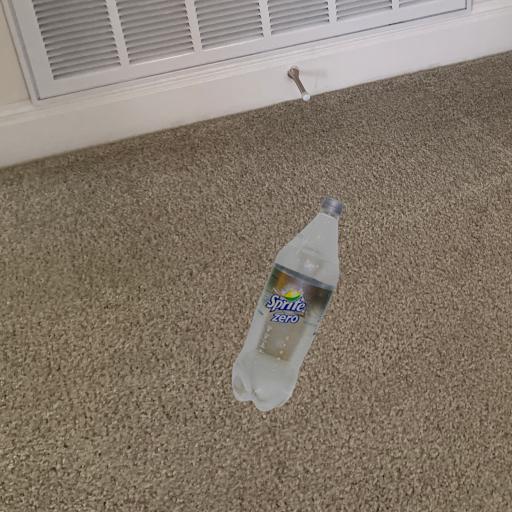
Label: bottles